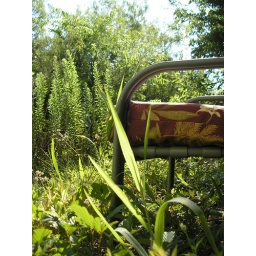
chair in high grass